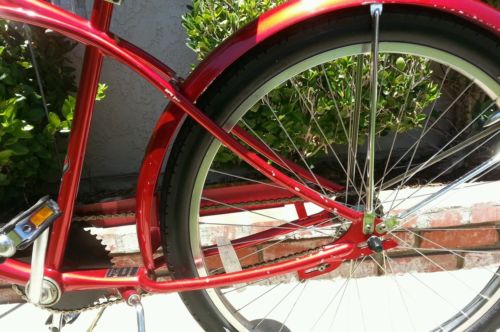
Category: bicycle